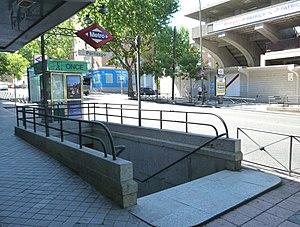
Portazgo est une station de la ligne 1 du métro de Madrid, en Espagne.